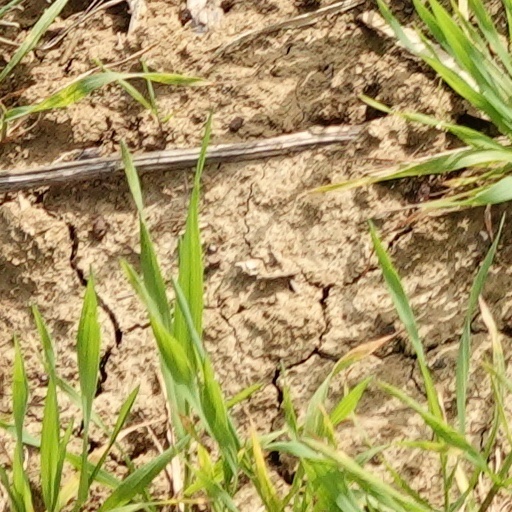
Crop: wheat